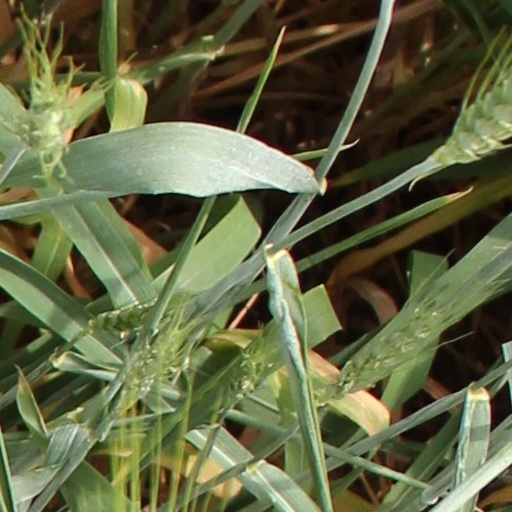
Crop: wheat